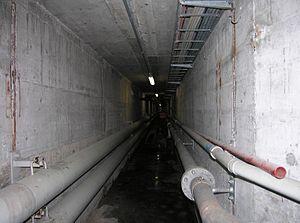
Une galerie technique est une galerie souterraine, généralement bétonnée, contenant des câbles, conduits ou tuyaux approvisionnant les immeubles et structures urbaines. Assez grande pour permettre à plusieurs personnes d'y circuler, elle est une infrastructure urbaine, usuellement située entre 5 et 10 mètres de profondeur, quoique certaines puissent être beaucoup plus profondes.